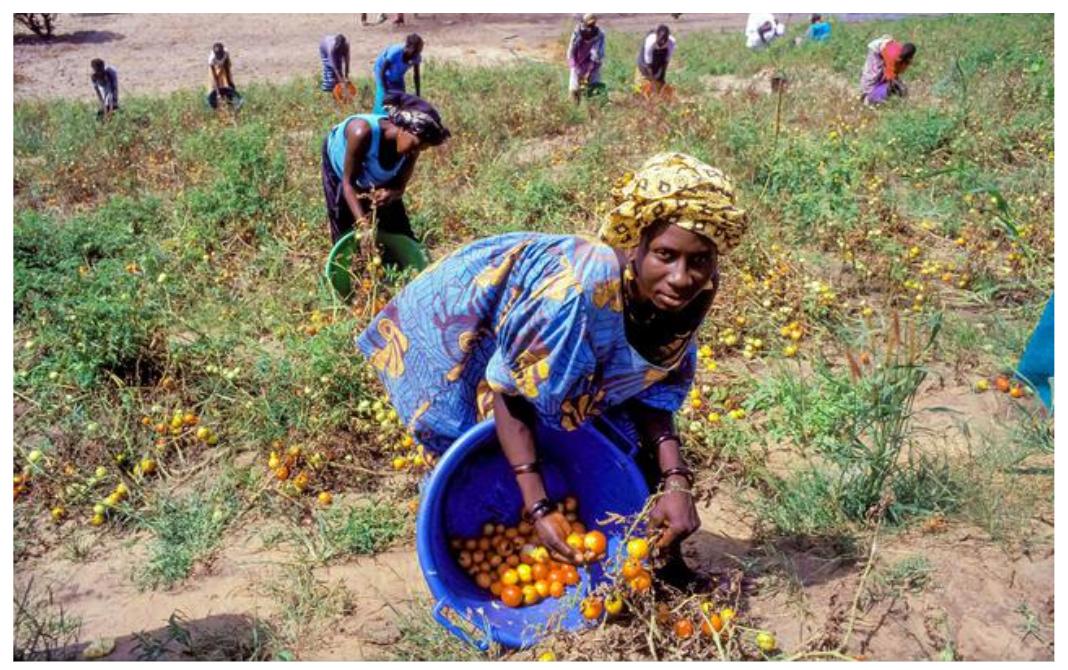
Mwanamke aliyevalia mavazi ya rangi ya bluu akiwa pamoja na wakulima wenzake, wakiendelea  na zoezi la kuvuna nyanya zilizokuwa tayari zimekwisha komaa. Tayar kwa kupeleka katika eneo la kuchakata na kuandaa, ili ziweze kupelekwa sokoni na kuleta faida kubwa kibiashara .